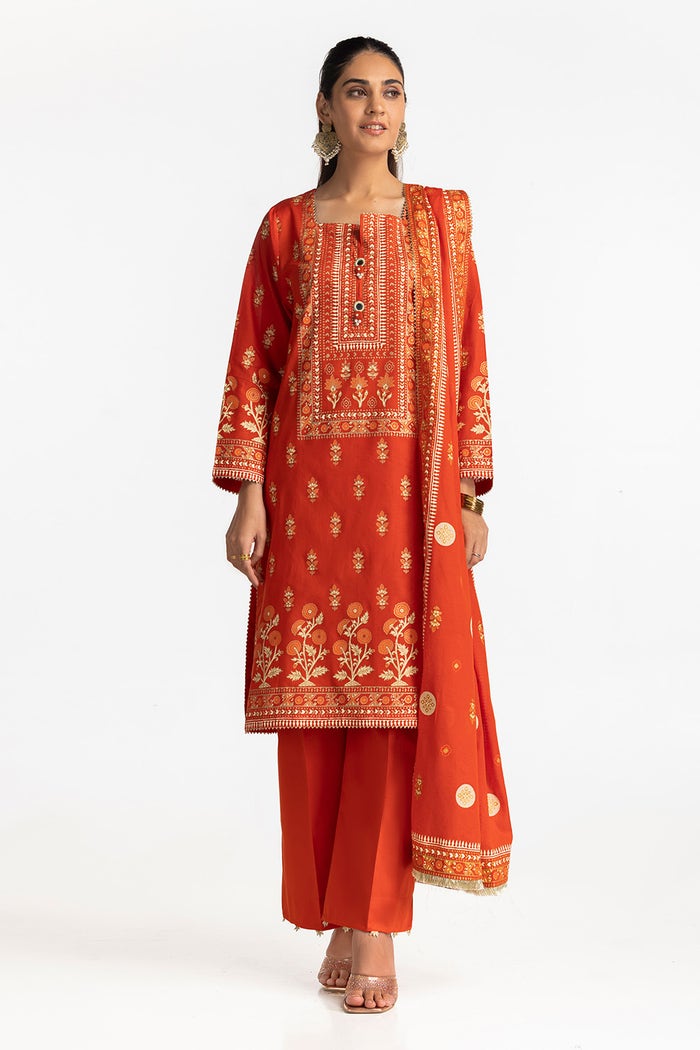
orange multi embroidered chiffon suit